Geomembrane

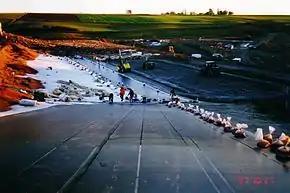
Geomembrane installation as part of the construction of a base liner system of a landfill

Geomembranes have been used in the following environmental, geotechnical, hydraulic, transportation, and private development applications: